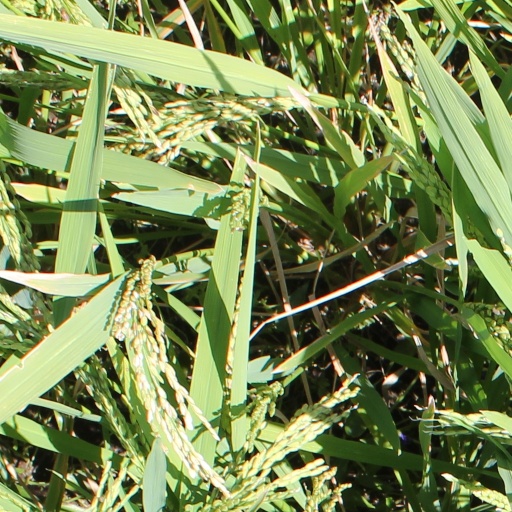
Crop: rice